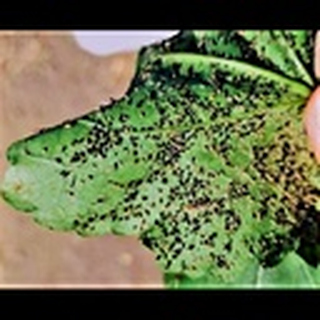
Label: cotton_aphids